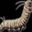
Label: caterpillar